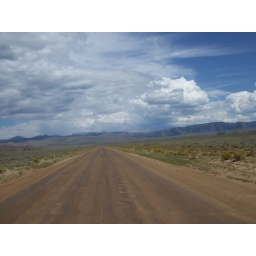
road near wind river